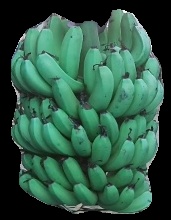
Variety: pachbale
Grade: grade2